Which point is corresponding to the reference point?
Reference image:
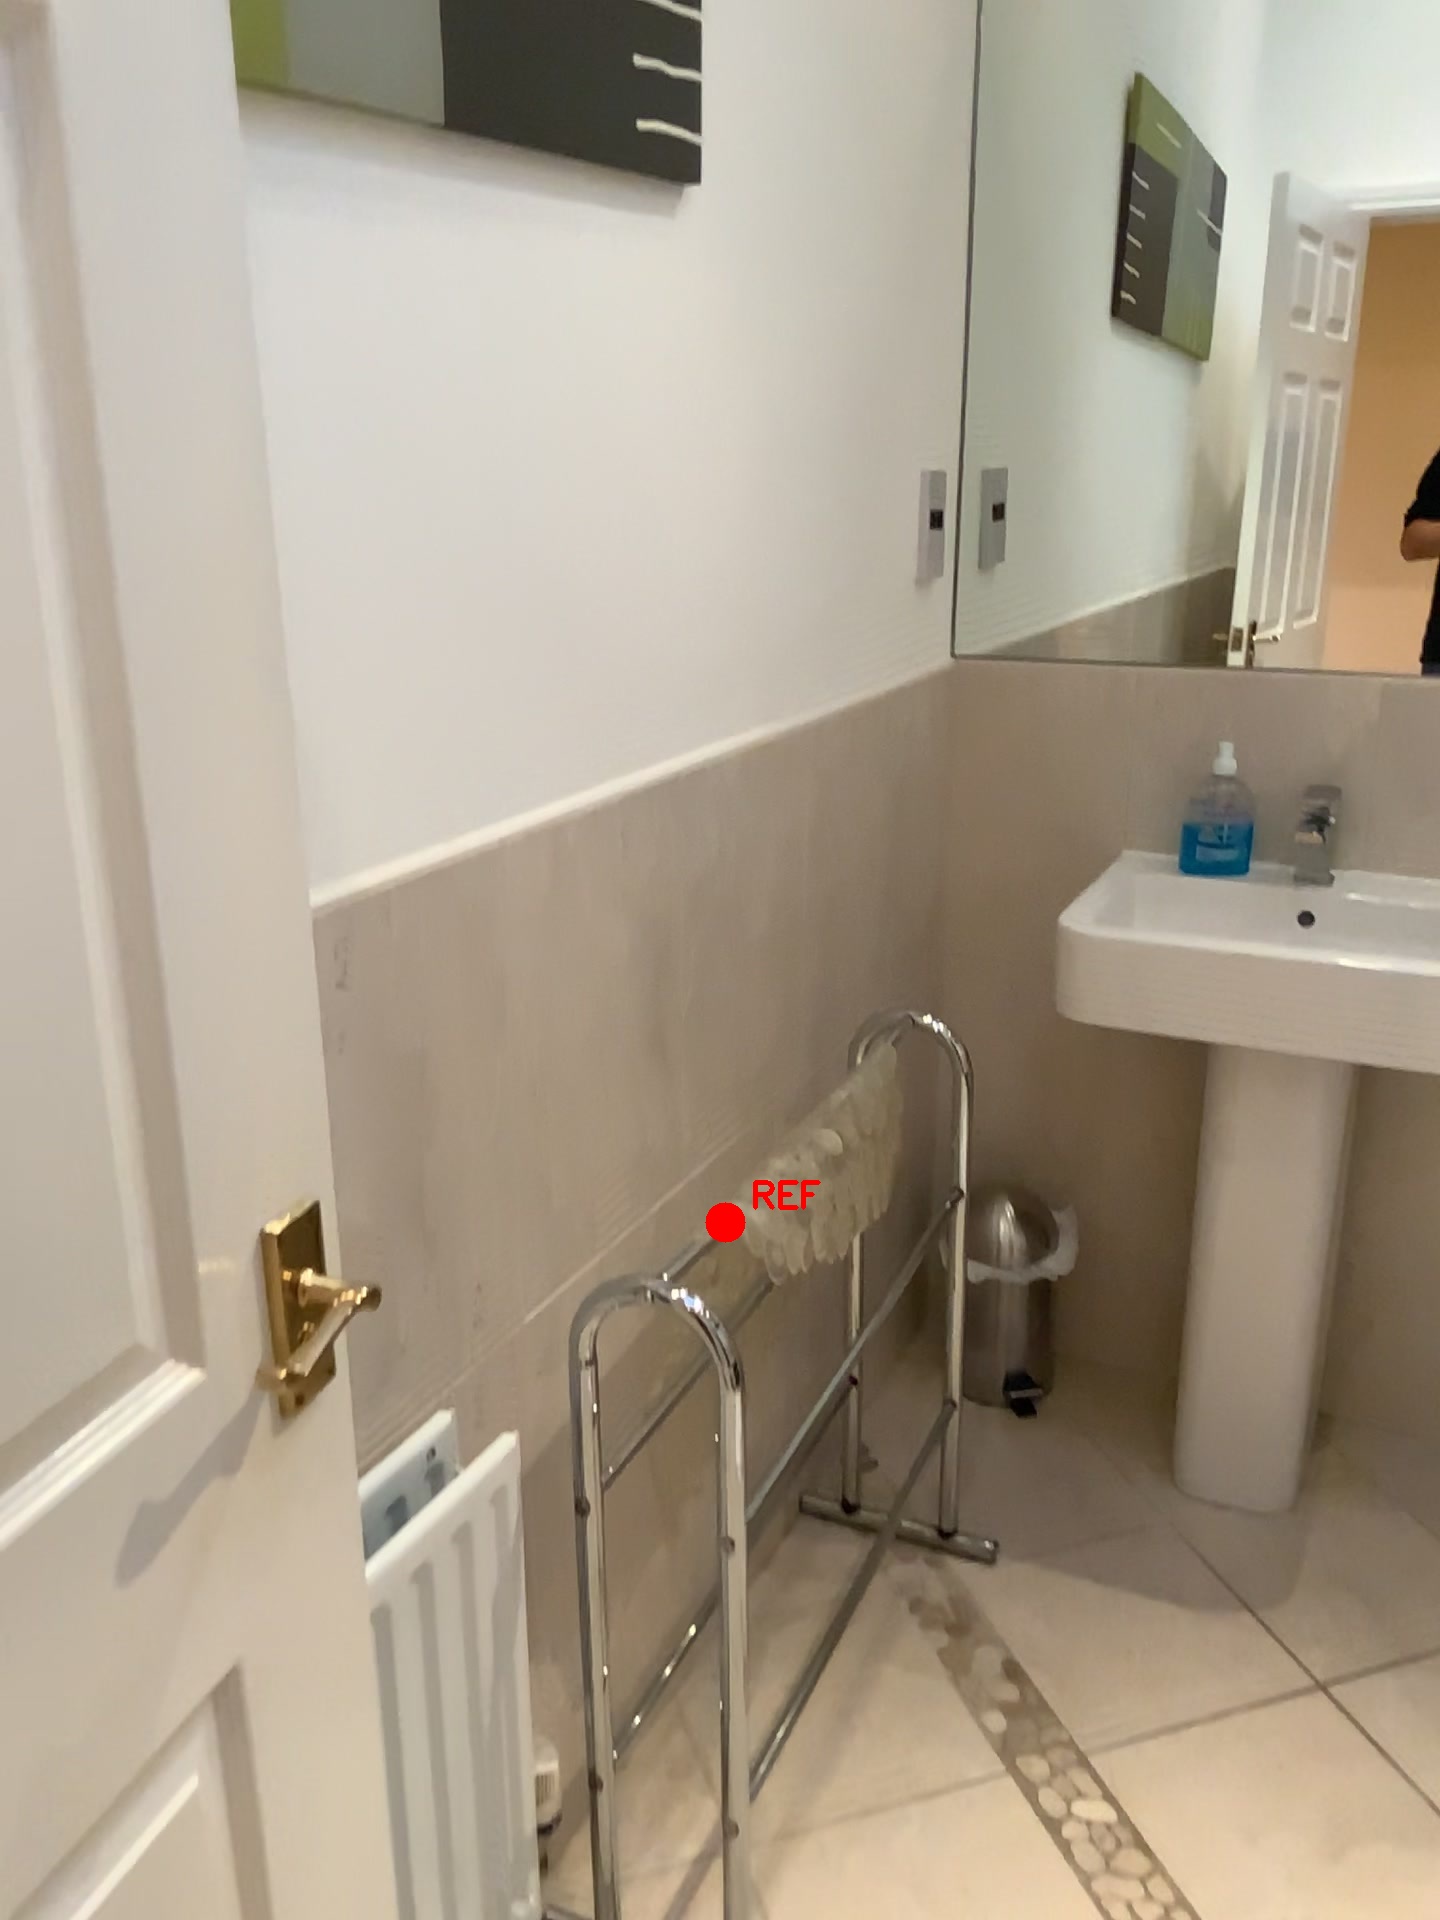
Option image:
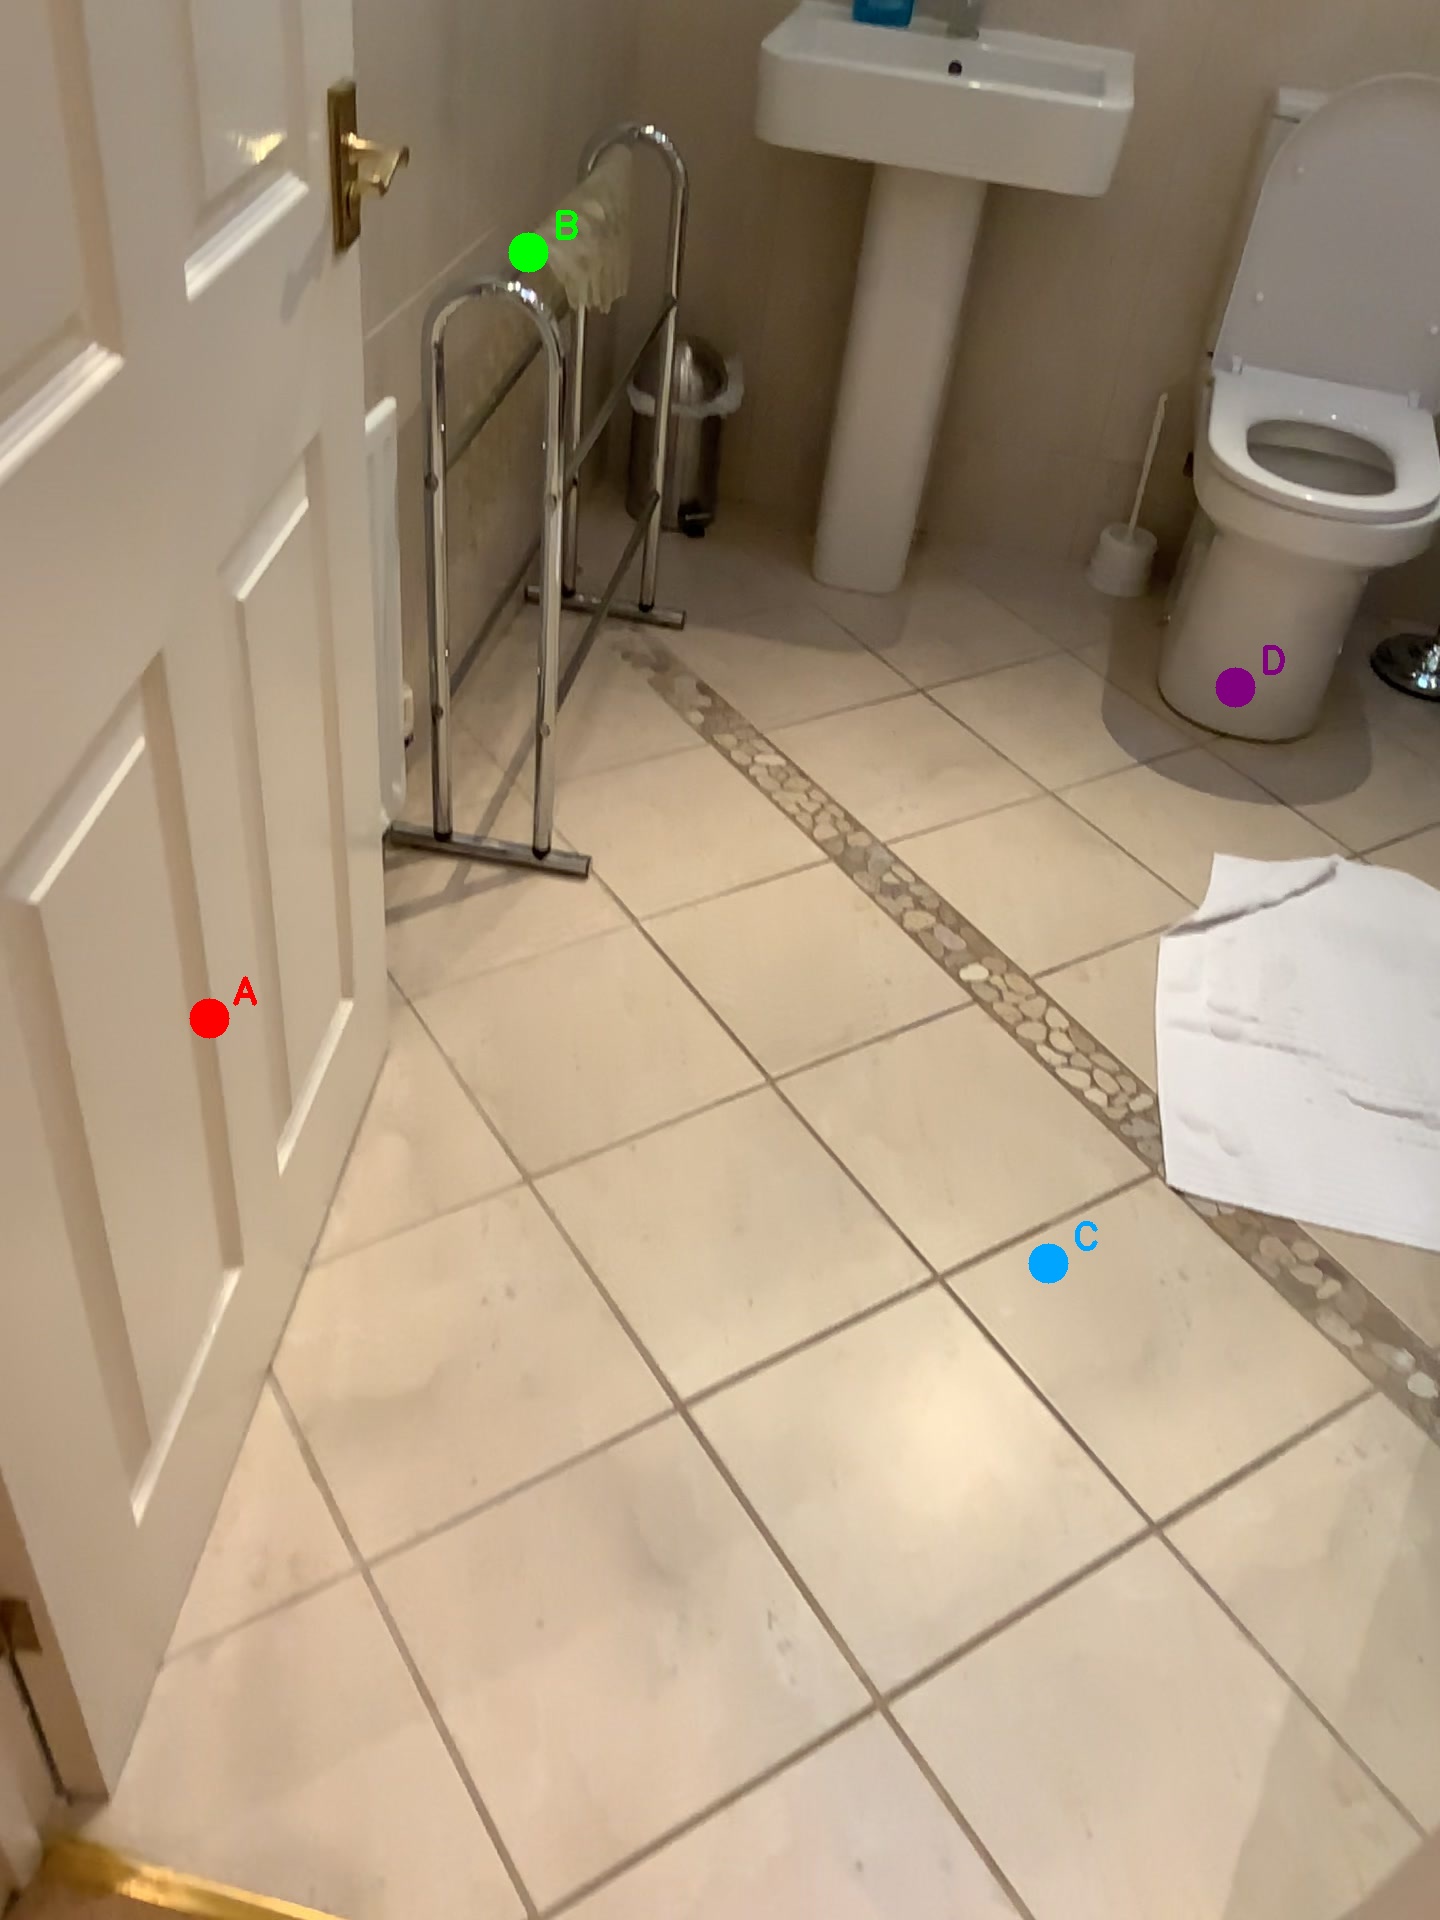
Choices:
Point A
Point B
Point C
Point D
Answer: (B)